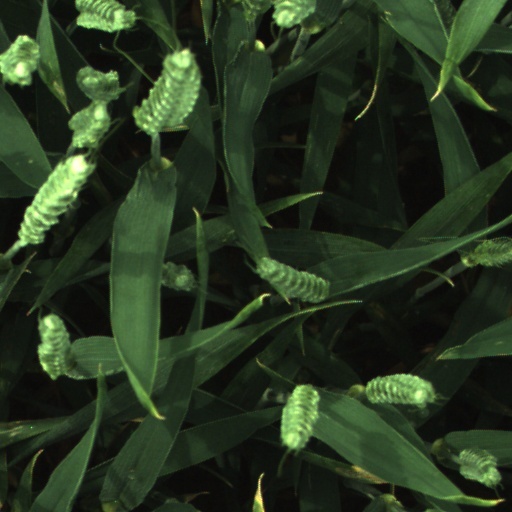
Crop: wheat